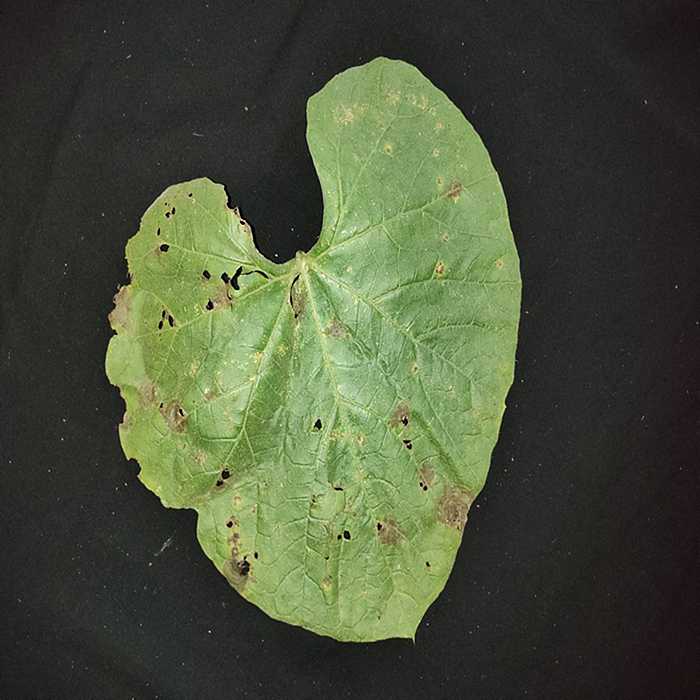
Plant: Bottle gourd
Label: Anthracnose